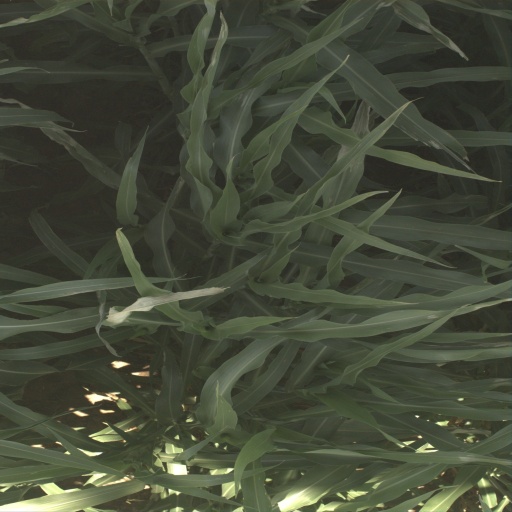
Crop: sorghum